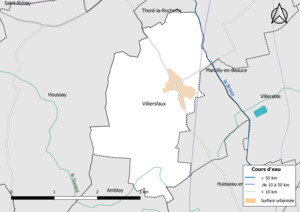
Carte du réseau hydrographique de la commune de fr:Villiersfaux (Loir-et-Cher, France).
Villiersfaux est une commune française située dans le département de Loir-et-Cher, en région Centre-Val de Loire.